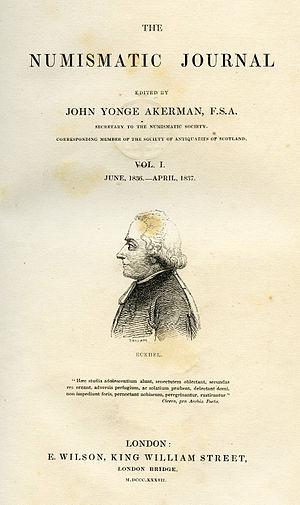
Joseph Hilarius Eckhel, né le 13 janvier 1737 à Enzesfeld et décédé le 16 mai 1798 à Vienne était un prêtre jésuite autrichien, numismate de renom. Il est considéré comme le fondateur de la science numismatique.